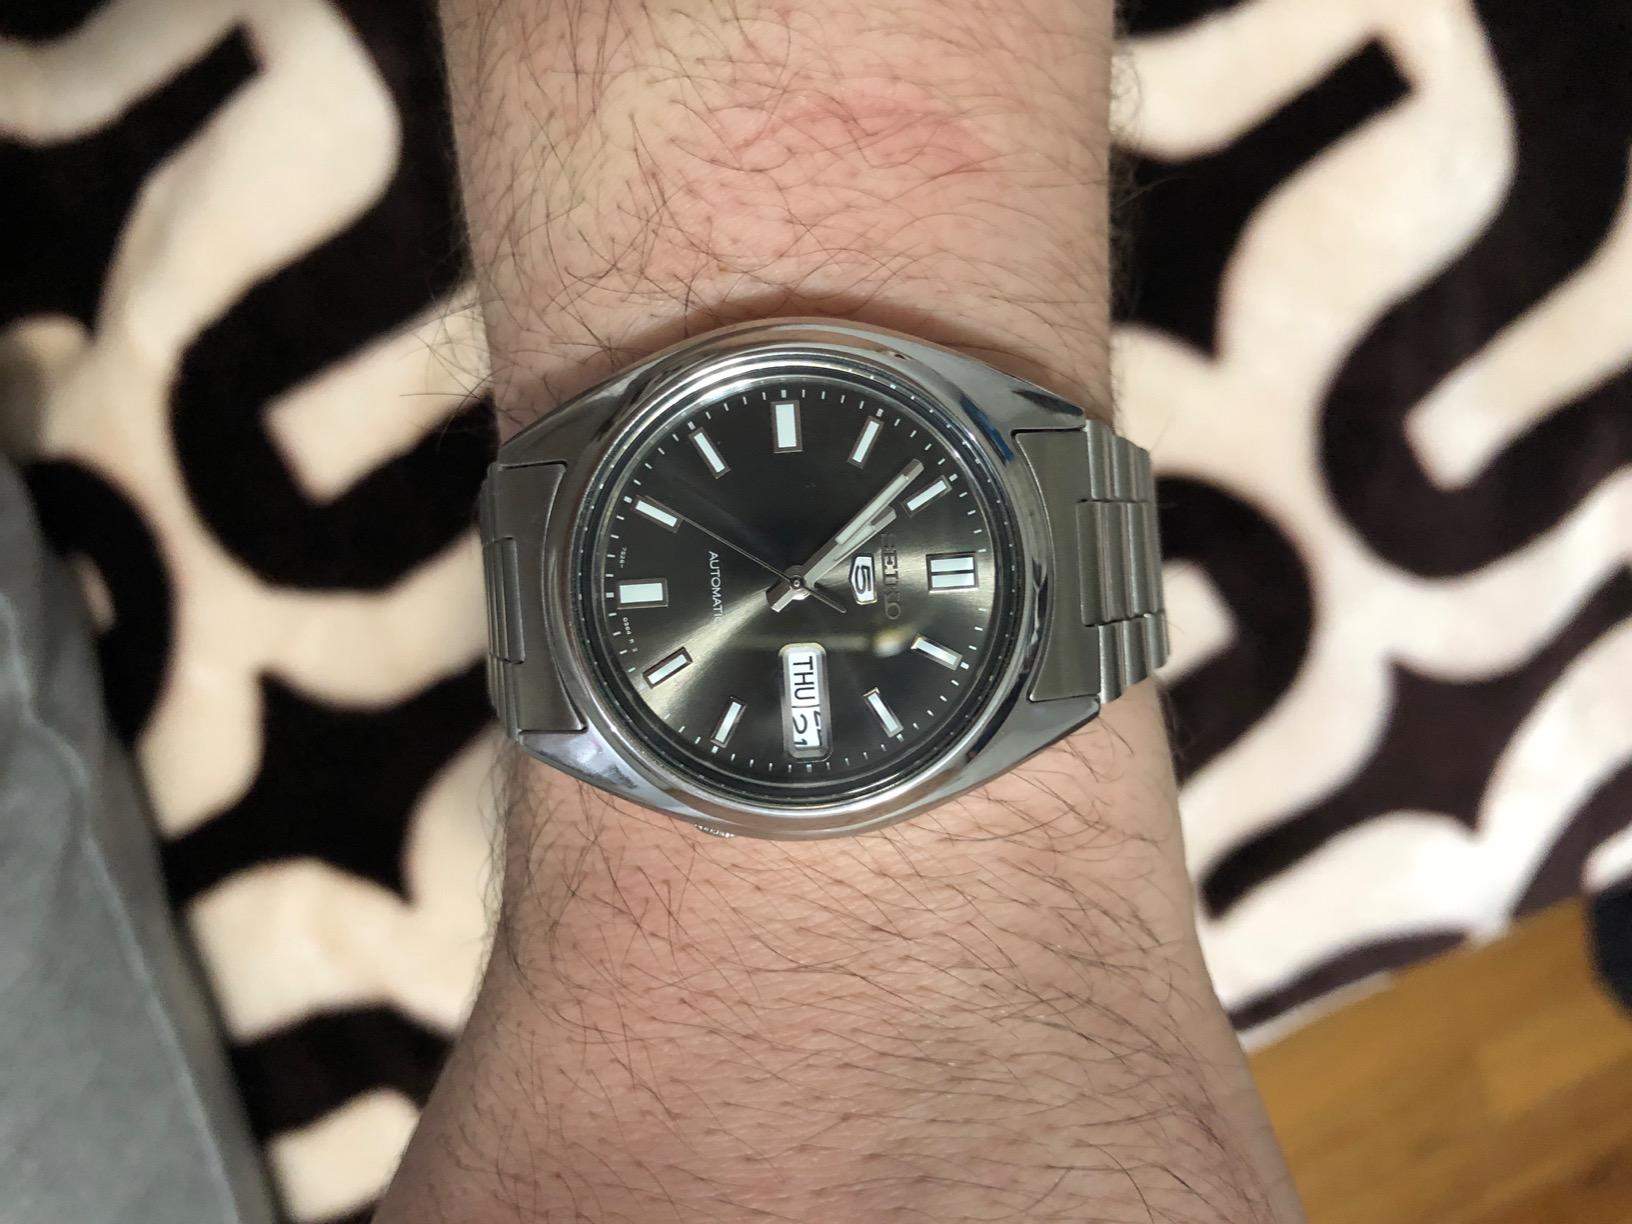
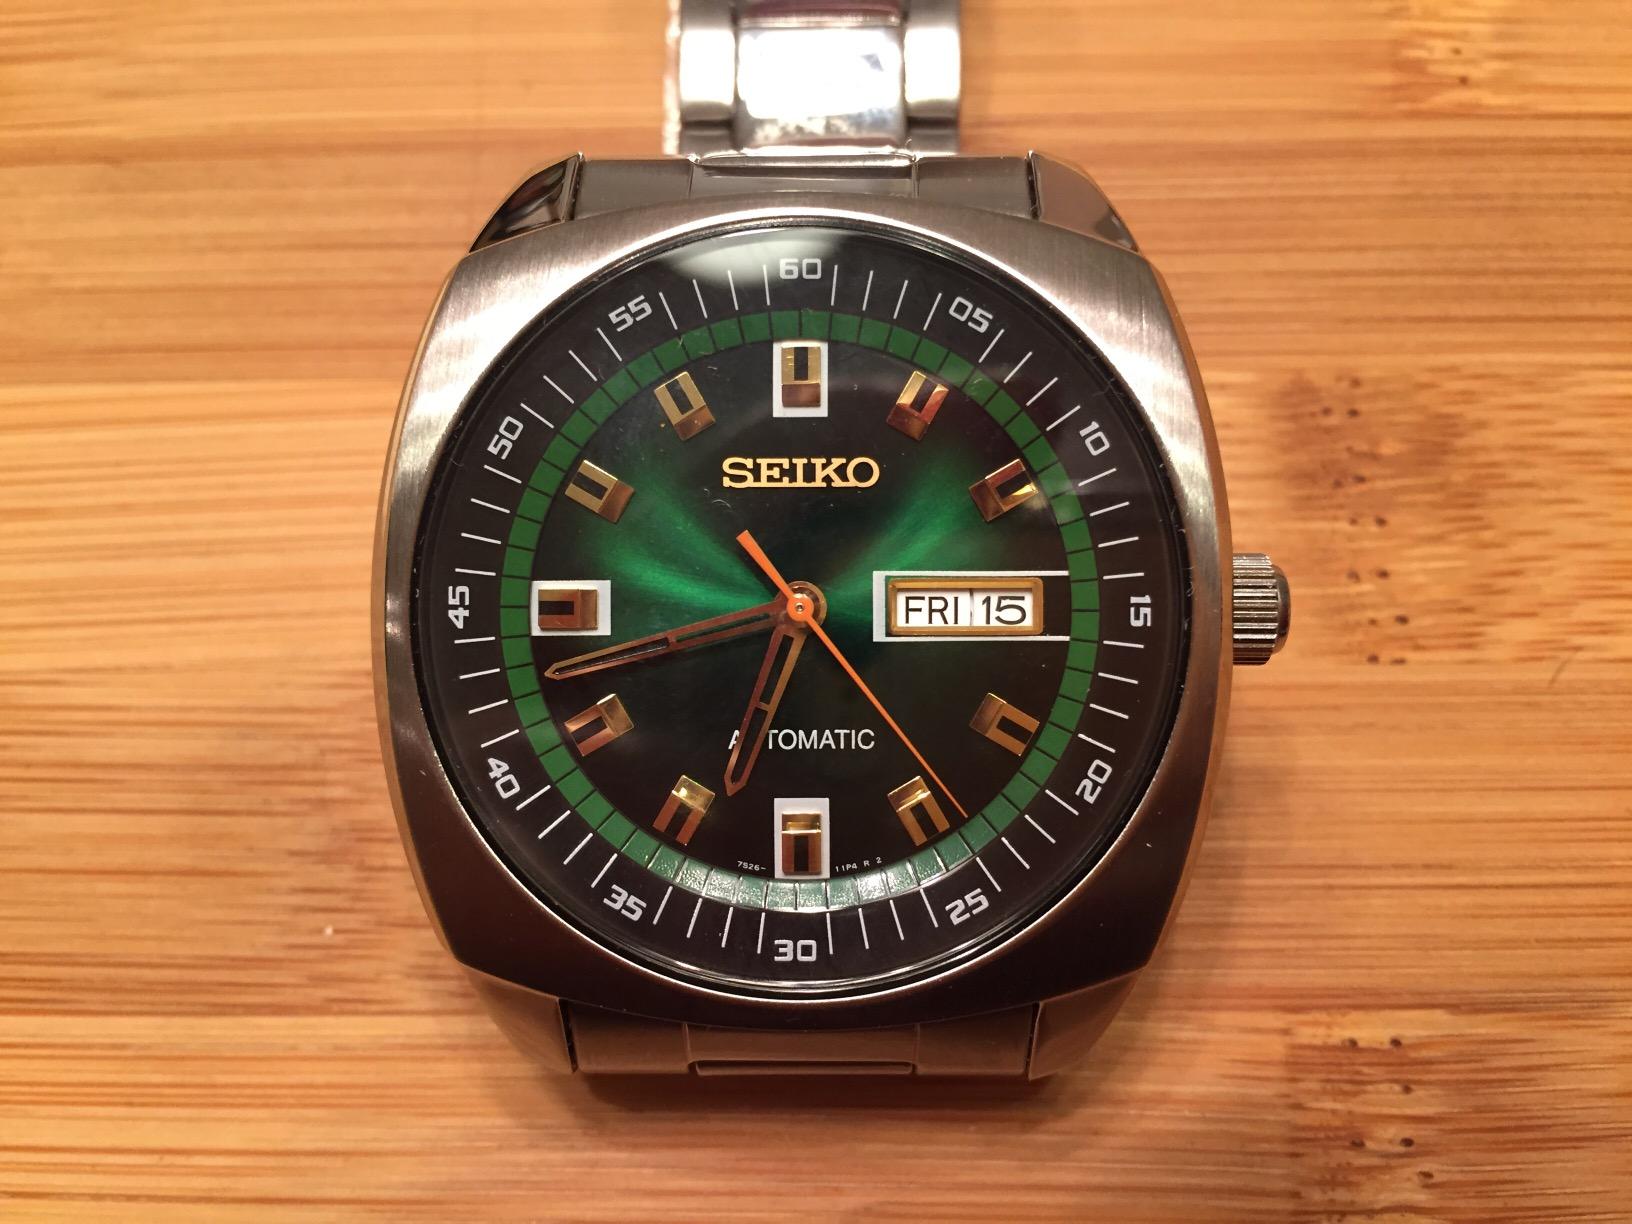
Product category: accessories_watch
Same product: no